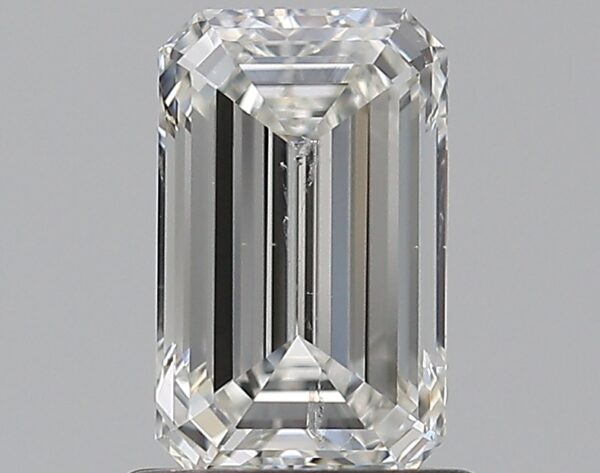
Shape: emerald
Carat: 1
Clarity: SI2
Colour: G
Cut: EX
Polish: EX
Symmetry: EX
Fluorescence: N
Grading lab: GIA
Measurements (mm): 7.36 x 4.54 x 3.03